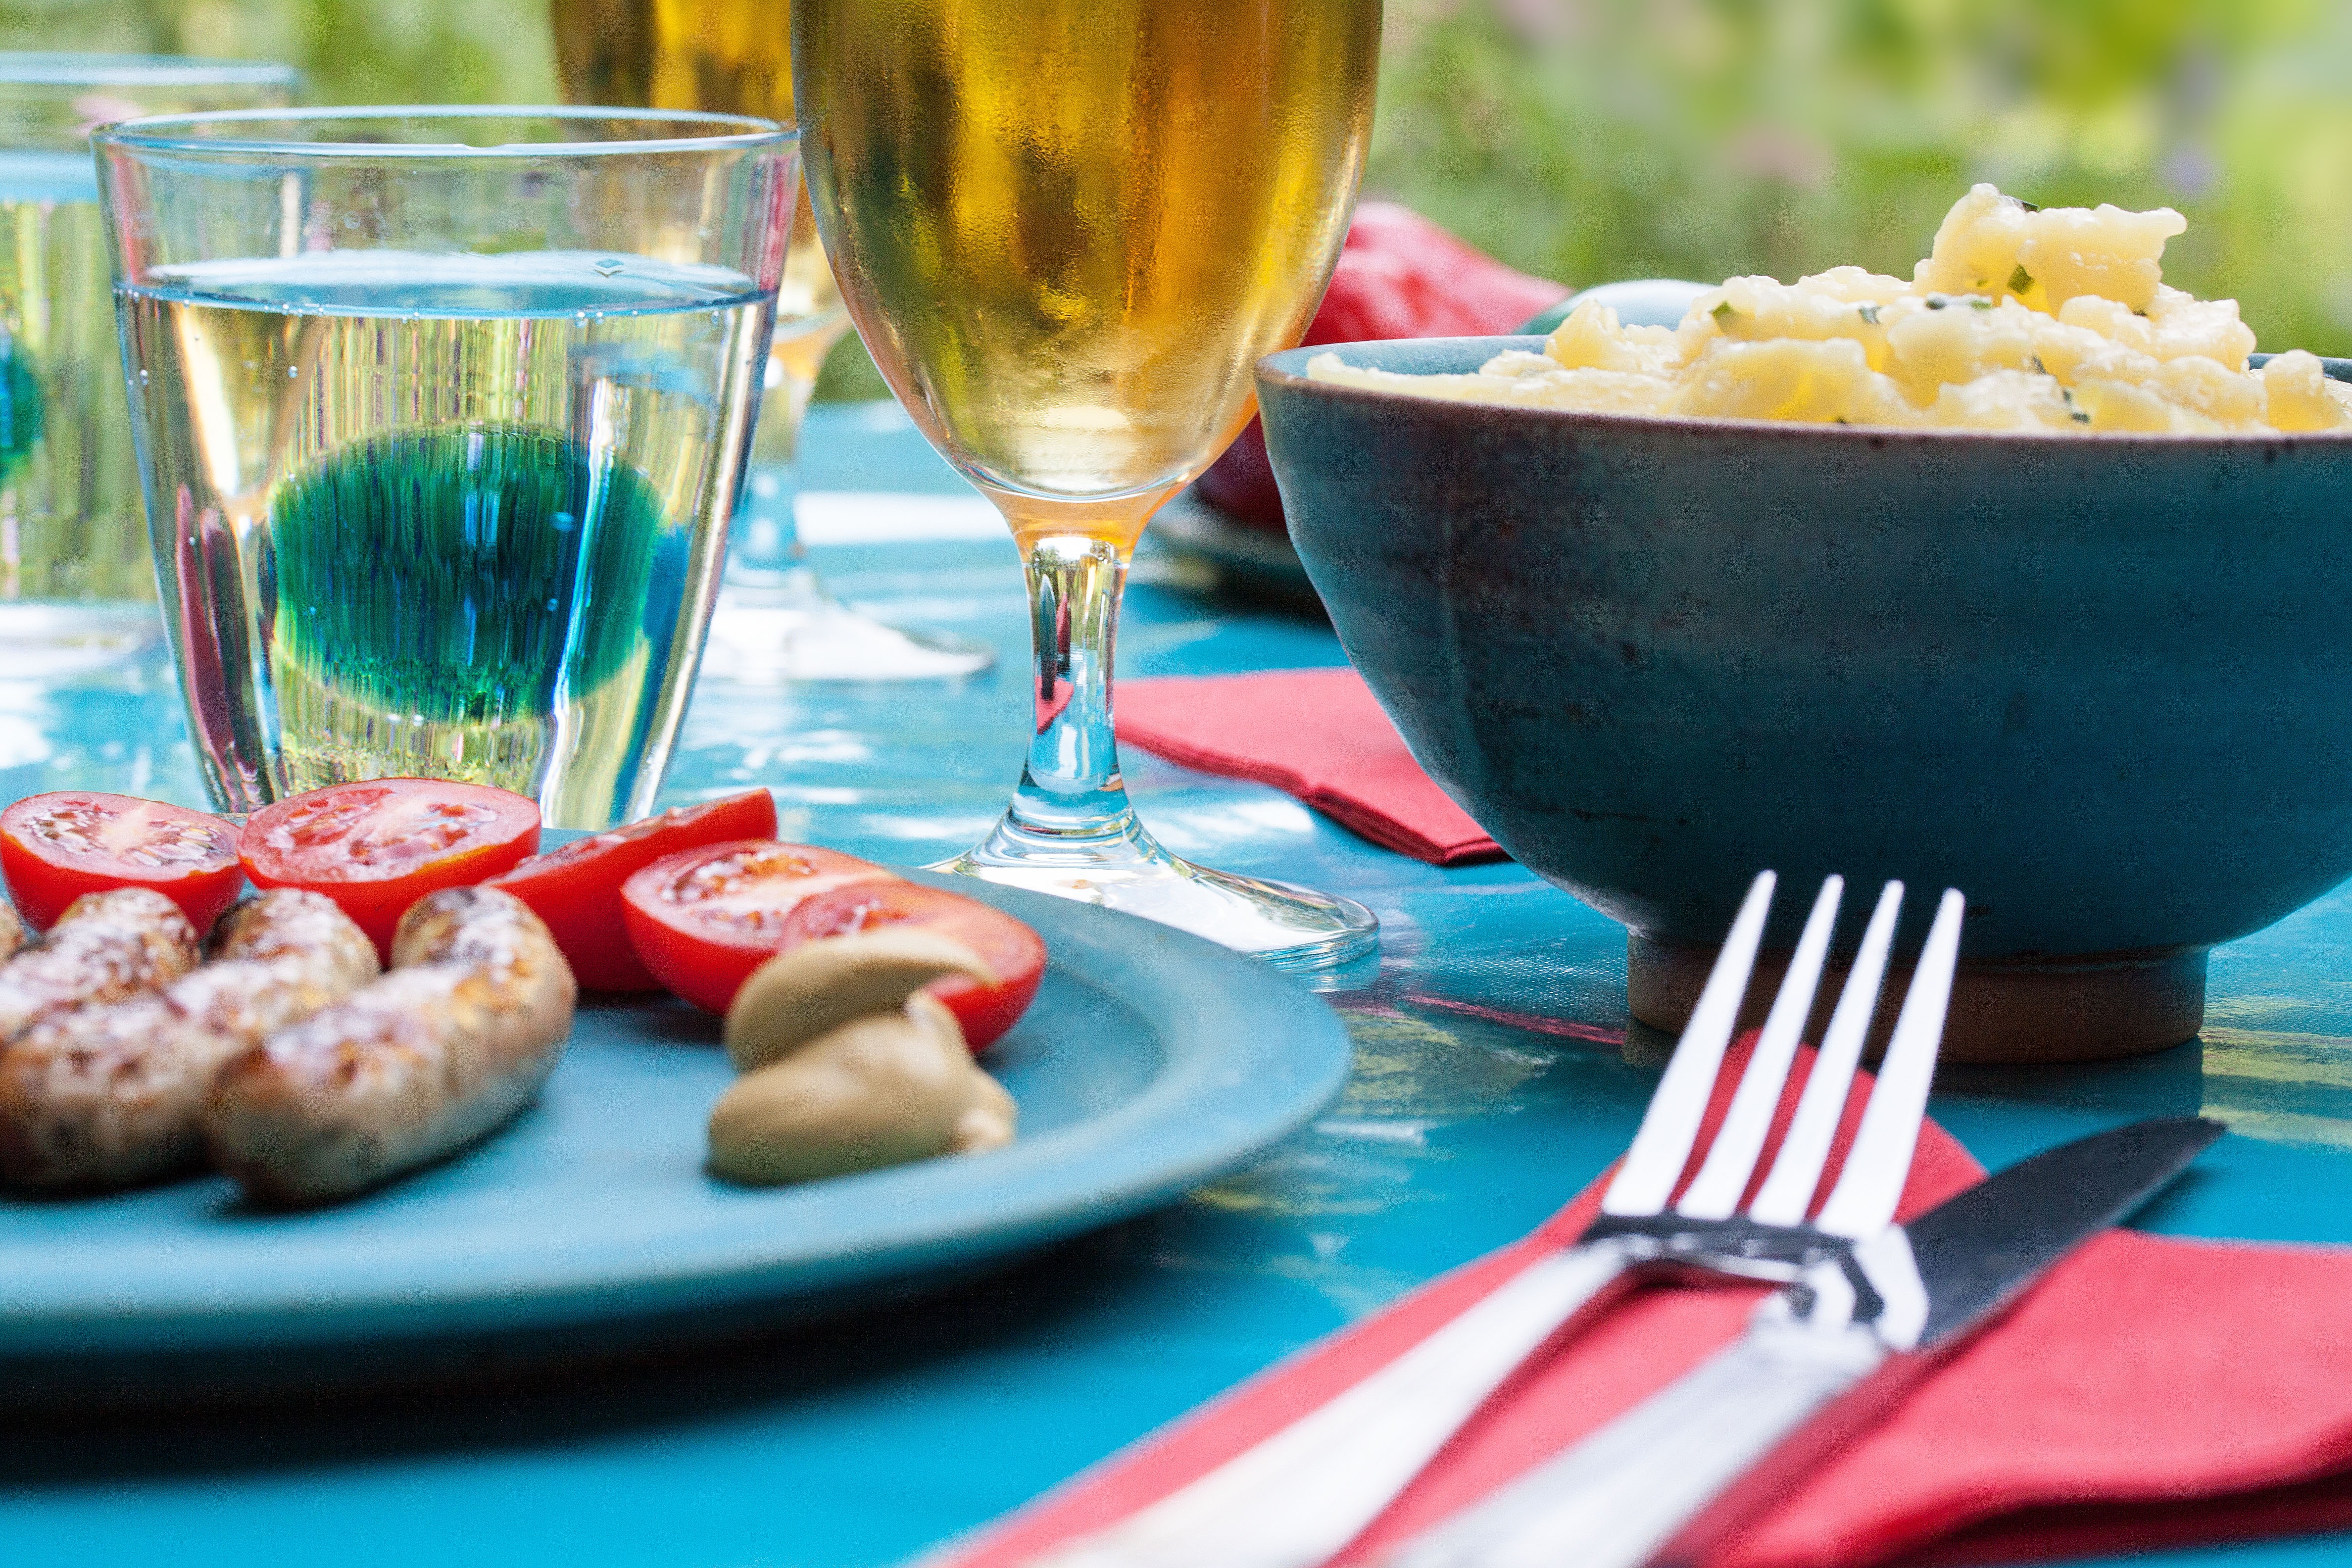
cutlery, dish, meal, food, produce, breakfast, dessert, eat, lunch, barbecue, beer, festival, brunch, potato salad, garden party, sense, pils, gentlemen's evening